Religion

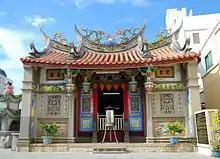
Temple to the city god of Wenao in Magong, Taiwan

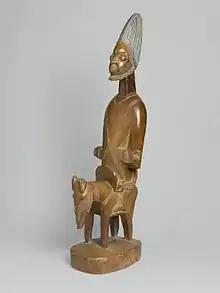
Shango, the Orisha of fire, lightning, and thunder, in the Yoruba religion, depicted on horseback

Sikhism is a panentheistic religion founded on the teachings of Guru Nanak and ten successive Sikh gurus in 15th-century Punjab. It is the fifth-largest organized religion in the world, with approximately 30 million Sikhs. Sikhs are expected to embody the qualities of a "Sant-Sipāhī"—a saint-soldier, have control over one's internal vices and be able to be constantly immersed in virtues clarified in the Guru Granth Sahib. The principal beliefs of Sikhi are faith in "Waheguru"—represented by the phrase "ik ōaṅkār", one cosmic divine actioner (God), who prevails in everything, along with a praxis in which the Sikh is enjoined to engage in social reform through the pursuit of justice for all human beings.